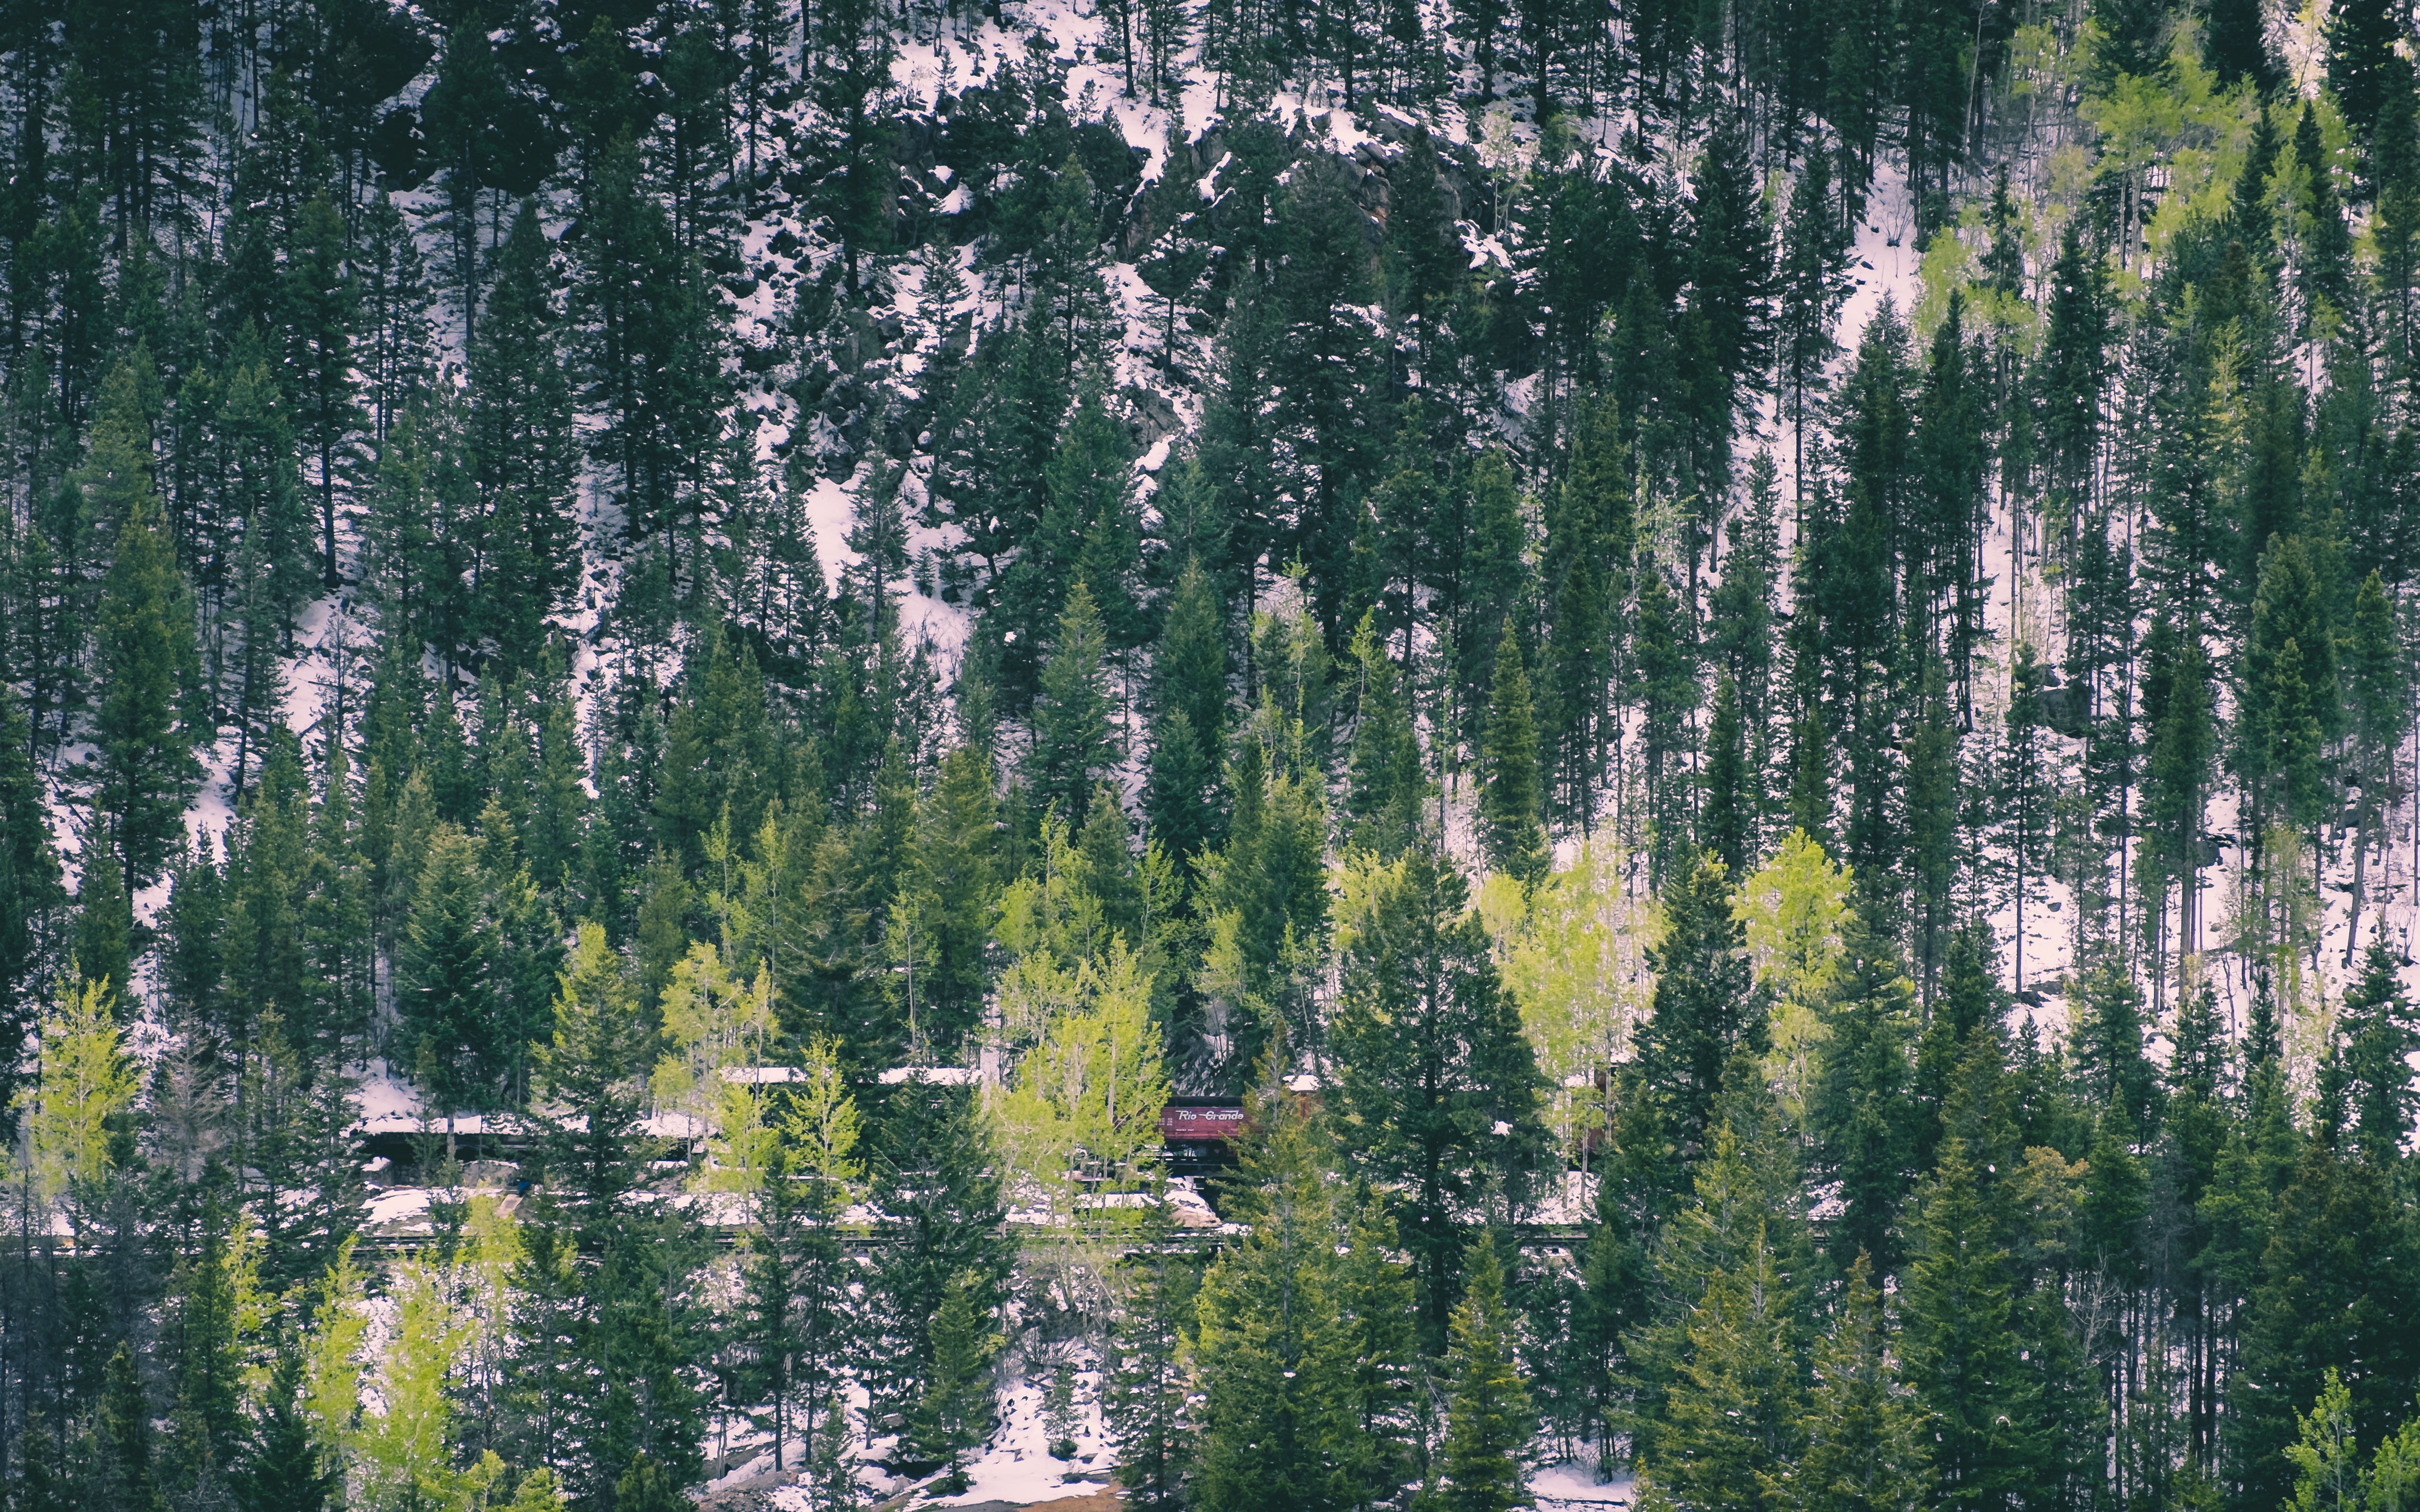
tree, nature, forest, wilderness, mountain, plant, meadow, leaf, flower, lake, reflection, birch, autumn, season, spruce, wetland, woodland, habitat, larch, ecosystem, biome, natural environment, woody plant, temperate broadleaf and mixed forest, temperate coniferous forest, land plant